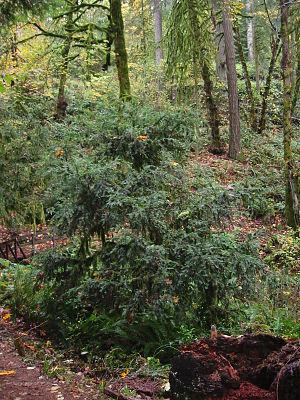
L'If de l'Ouest ou If du Pacifique est un conifère originaire du nord-ouest de l'Amérique du Nord au Canada et aux États-Unis.